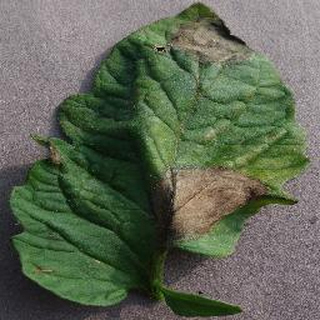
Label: tomato_late_blight